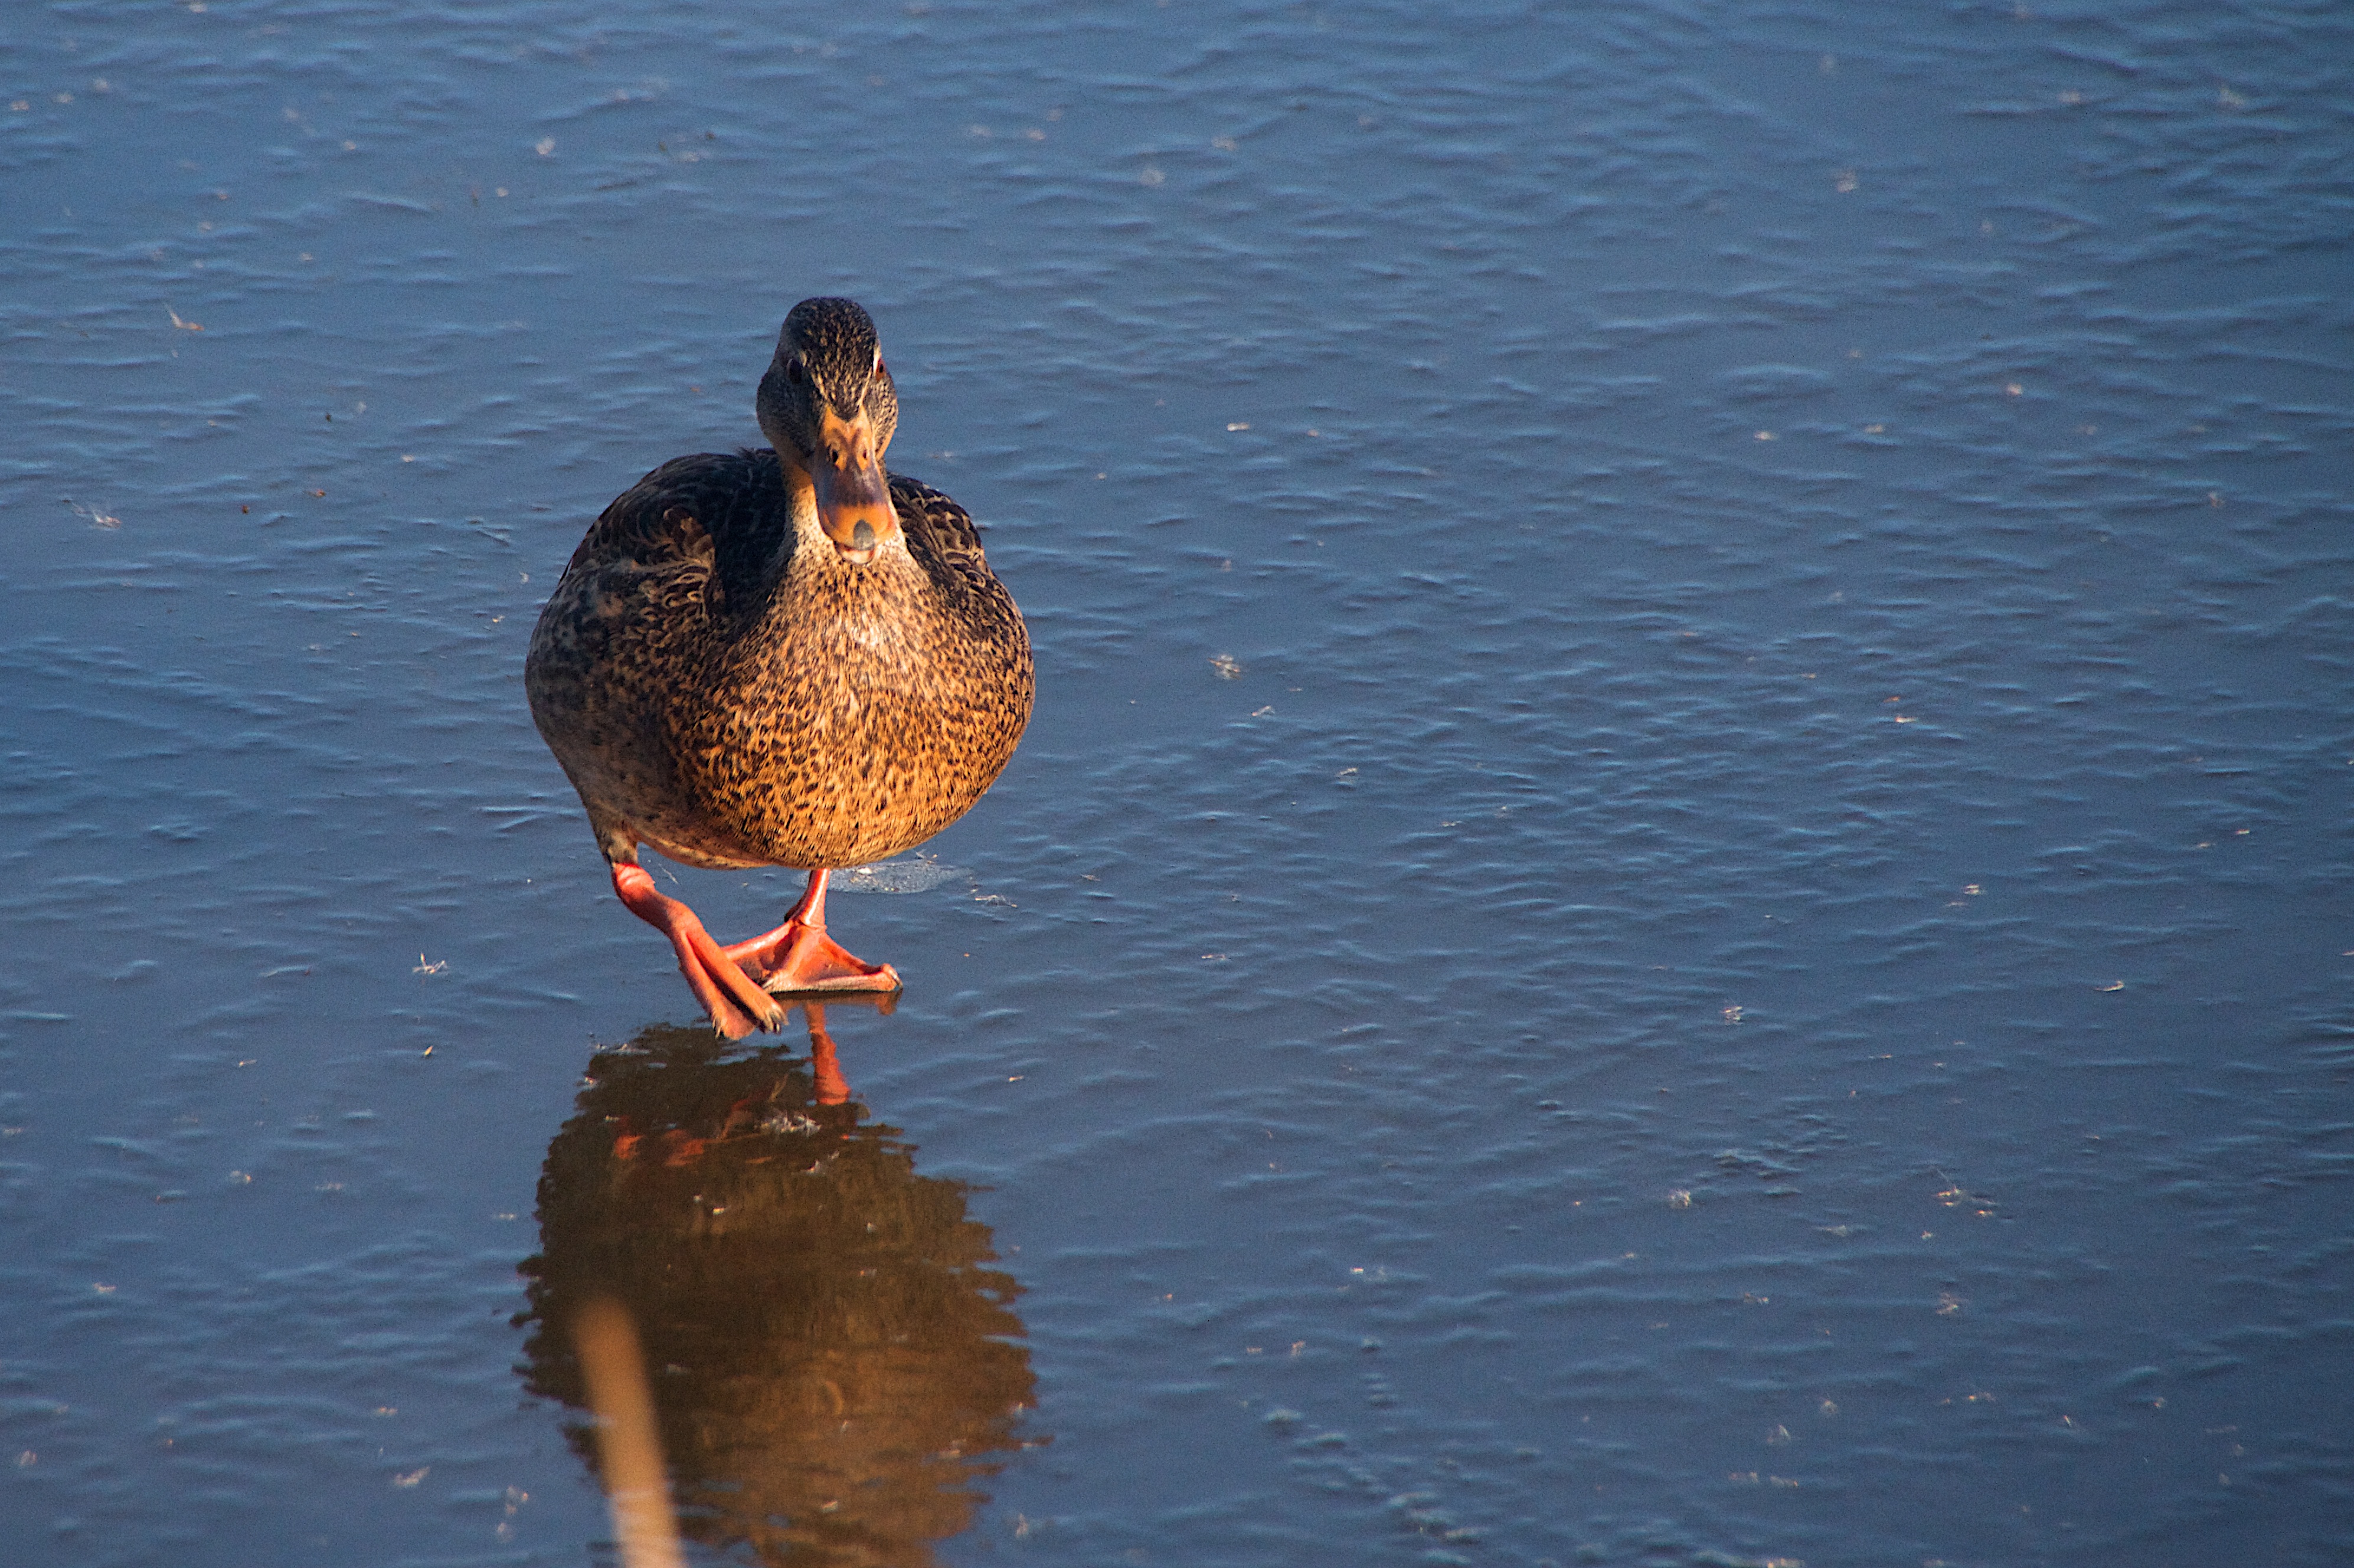
sea, water, bird, wing, wildlife, reflection, beak, duck, vertebrate, waterfowl, water bird, mallard, ducks geese and swans, seaduck